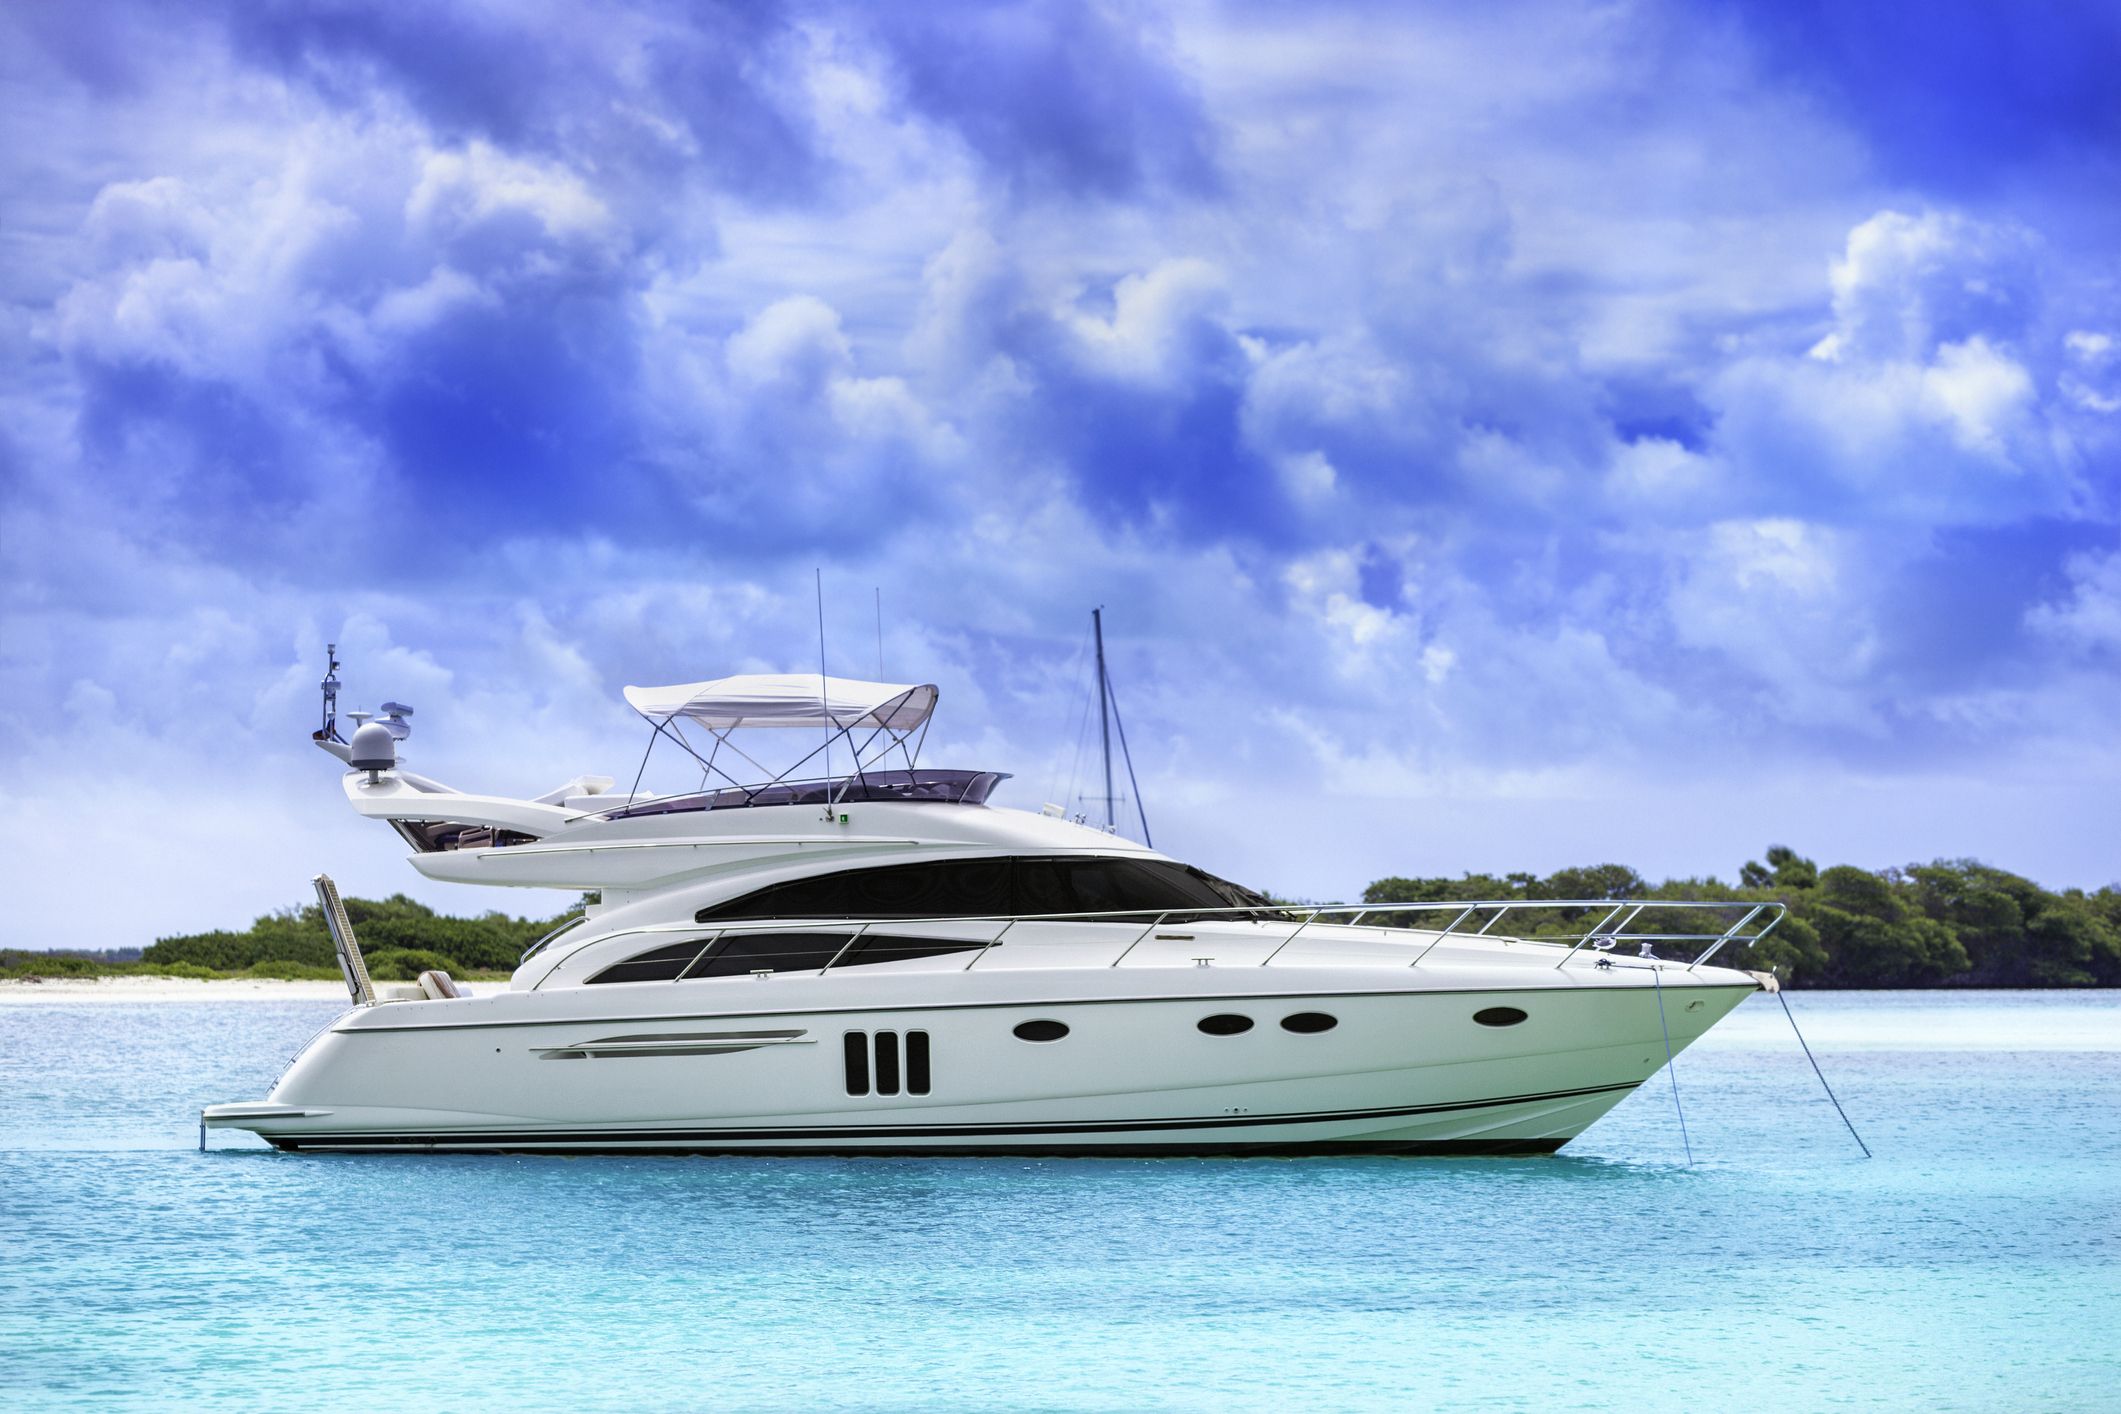
Vehicle type: Ships